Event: Hurricane Matthew
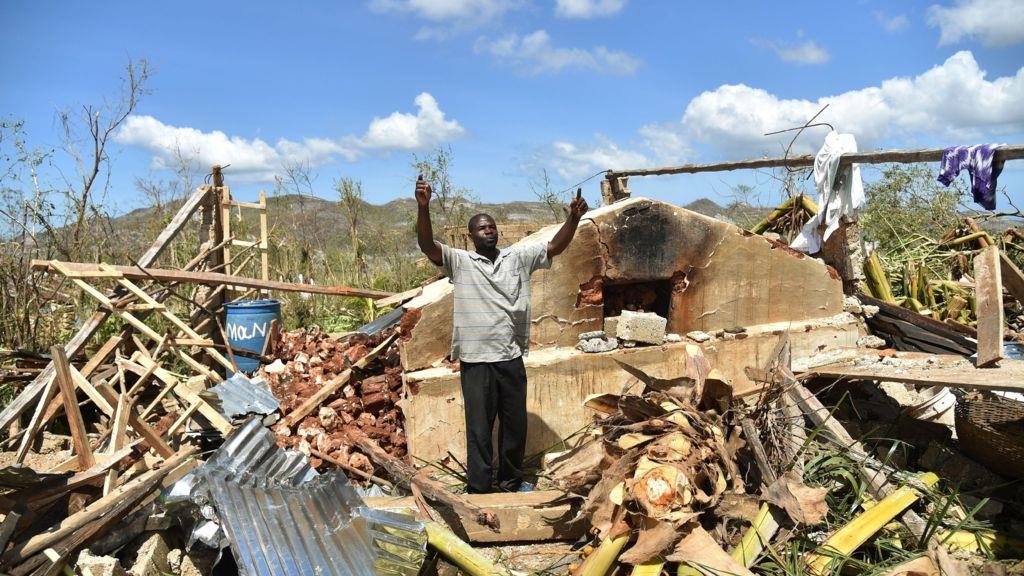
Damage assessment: damage